Nazi gold

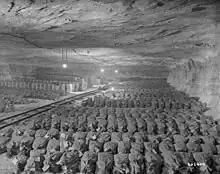
Nazi gold stored in Merkers Salt Mine

The draining of Germany's gold and foreign exchange reserves inhibited the acquisition of materiel, and the Nazi economy, focused on militarization, could not afford to deplete the means to procure foreign machinery and parts. Nonetheless, towards the end of the 1930s, Germany's foreign reserves were unsustainably low. By 1939, Germany had defaulted on its foreign loans, and most of its trade relied upon command economy barter.